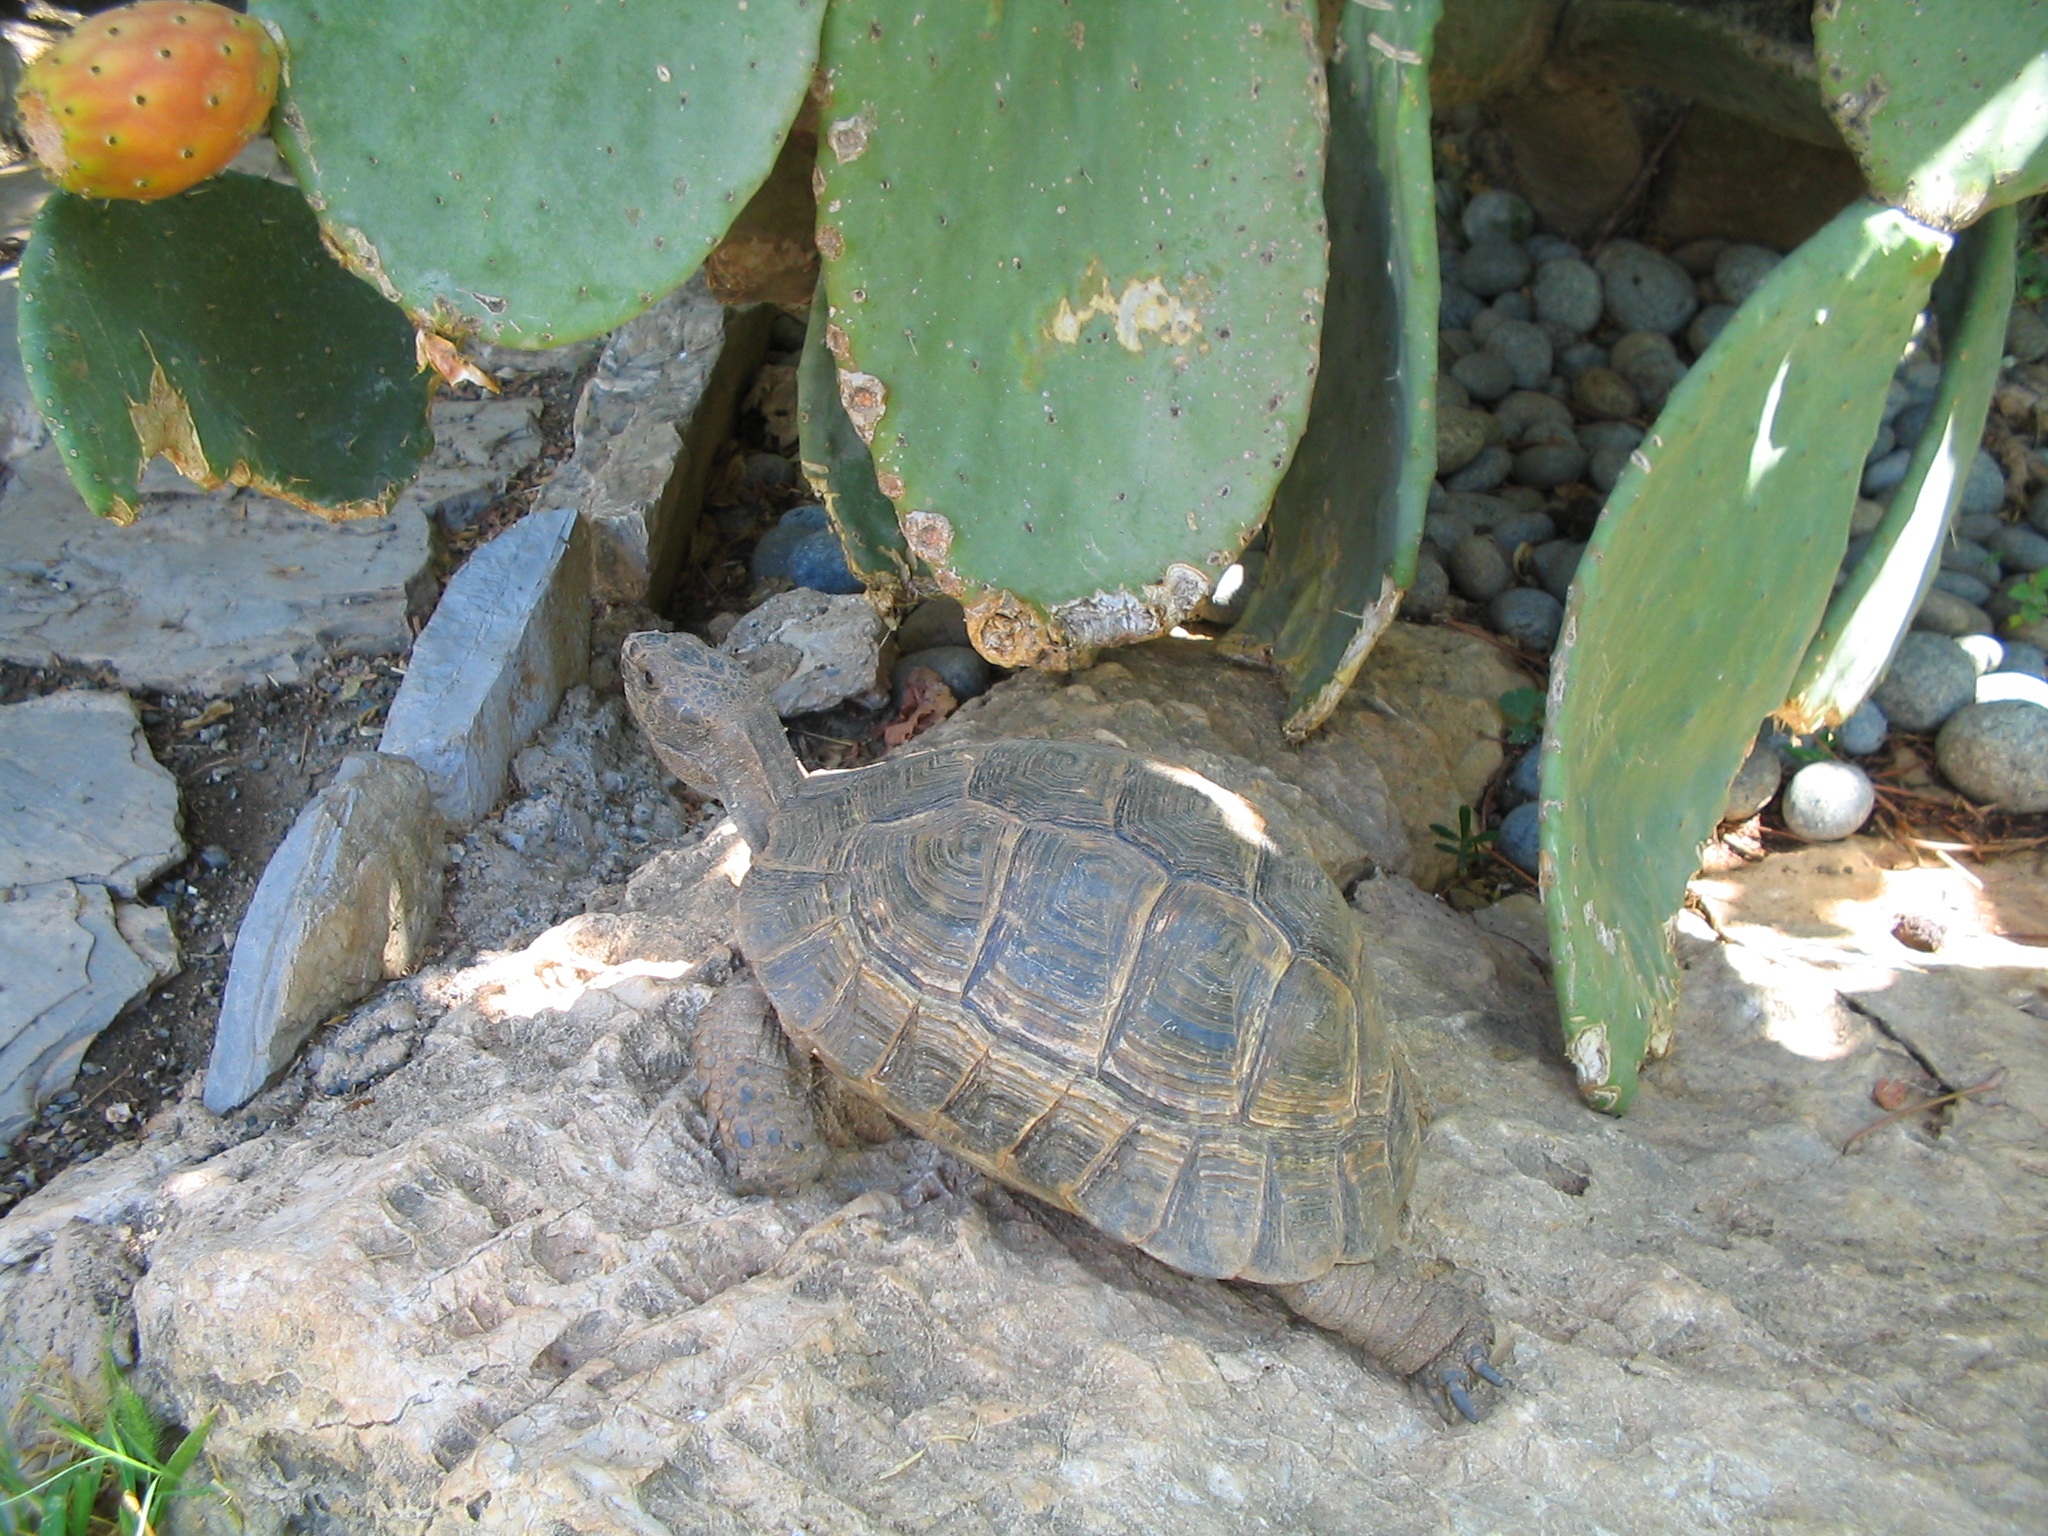
nature, outdoor, cactus, animal, wildlife, wild, green, tropical, botany, turtle, reptile, fauna